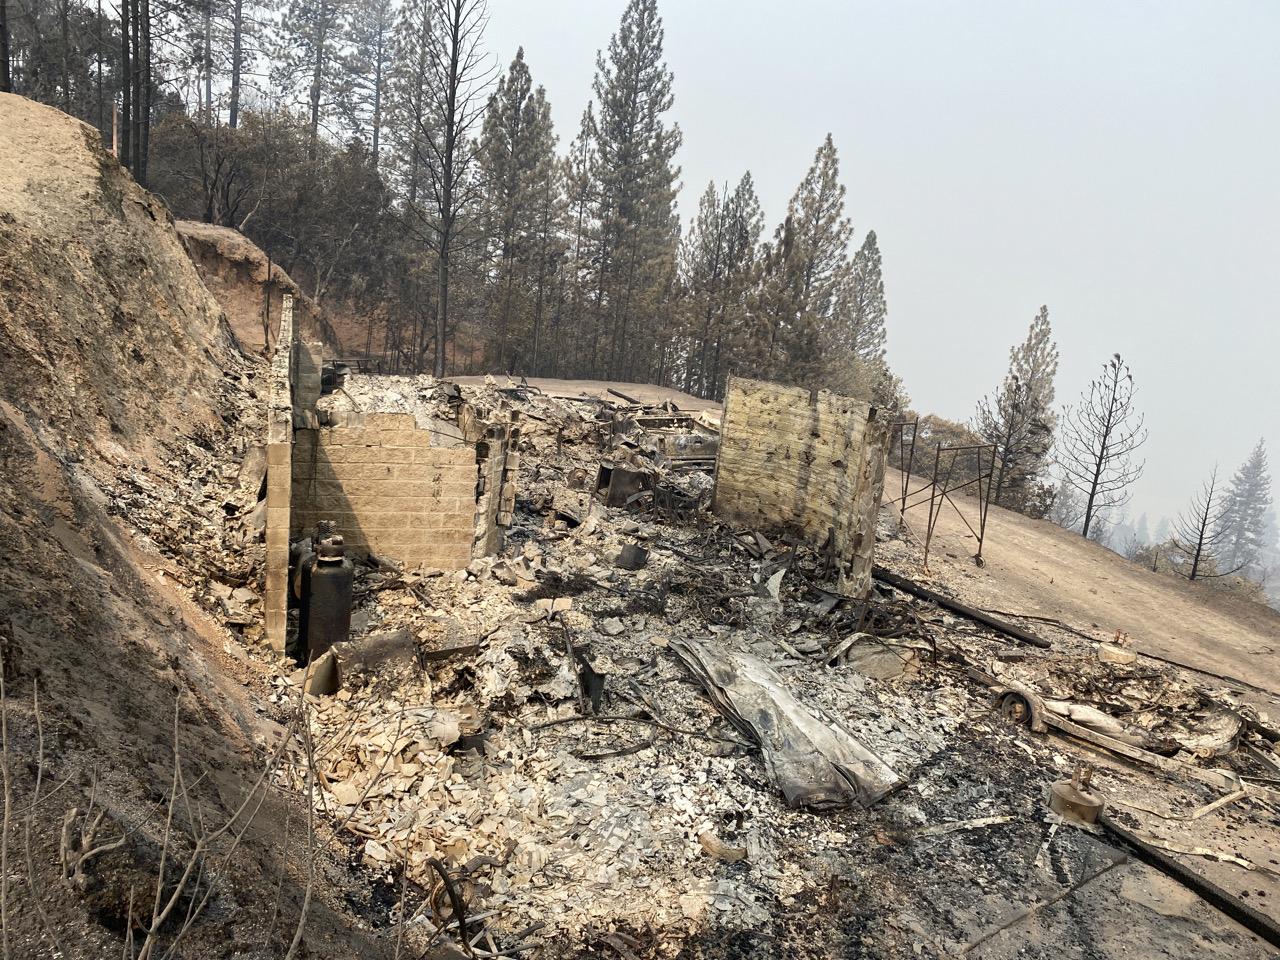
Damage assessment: destroyed